William H. Atherton

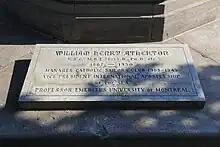
Plaque on William Henry Atherton's monument, Notre-Dame-des-Neiges Montreal

On April 17, 1948, he was honored at a retirement dinner held at University Women's Club. At least nine friends and associates delivered their reminiscences. One of his former pupils described him as: